List of Nebraska Cornhuskers men's basketball head coaches

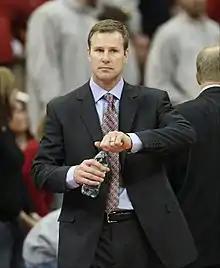
Fred Hoiberg has coached Nebraska since 2019

This list of Nebraska Cornhuskers men's basketball head coaches shows the twenty-eight coaches who have led the University of Nebraska–Lincoln's men's basketball program since its establishment in 1896. The team has been coached by Fred Hoiberg since 2019.